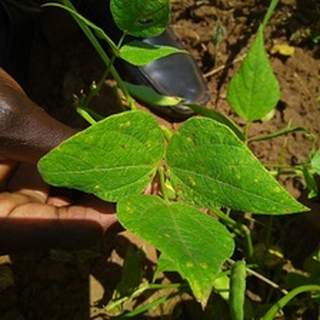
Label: bean_rust